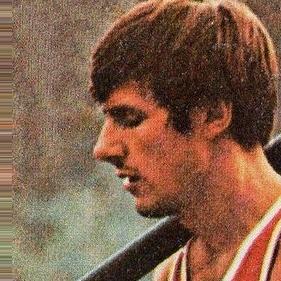
Age: 23